Samuel Lasz

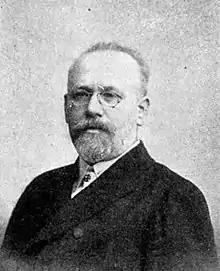

Samuel Lasz (18 December 1859, Szergeny – 8 June 1930, Budapest) was a Hungarian scientist.